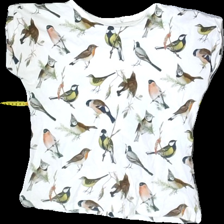
View: front
Type: T-shirt
Category: Ladies
Brand: Not in the list
Colors: Multicolor, White, Green, Black, Brown, Beige, Blue, Grey, Orange, Pink, Red, Yellow
Material: 100%cotton
Pattern: Other
Cut: C-collar, Regular
Size: S
Season: Summer
Stains: Minor
Price range: <50
Recommended usage: Export